Second solar spectrum

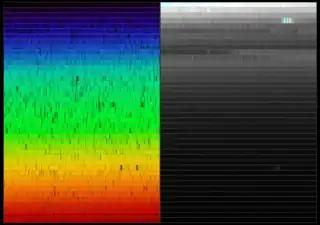
A visualization of the visible part of the solar spectrum (left) and second solar spectrum at the solar limb (right). The intensity spectrum is coloured to mimic a spectrograph observation, while the linear polarization is proportional to the brightness.

The second solar spectrum is an electromagnetic spectrum of the Sun that shows the degree of linear polarization. The term was coined by V. V. Ivanov in 1991. The polarization is at a maximum close to the limb (edge) of the Sun, thus the best place to observe such a spectrum is from just inside the limb. It is also possible to get polarized light from outside the limb, but since this is much dimmer compared to the disk of the Sun, it is very easily polluted by scattered light.